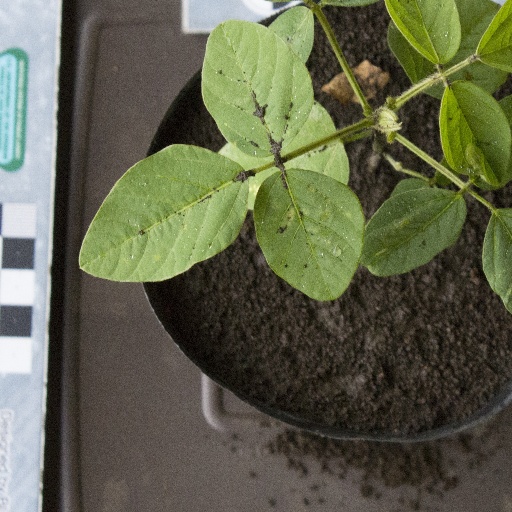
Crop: soybean